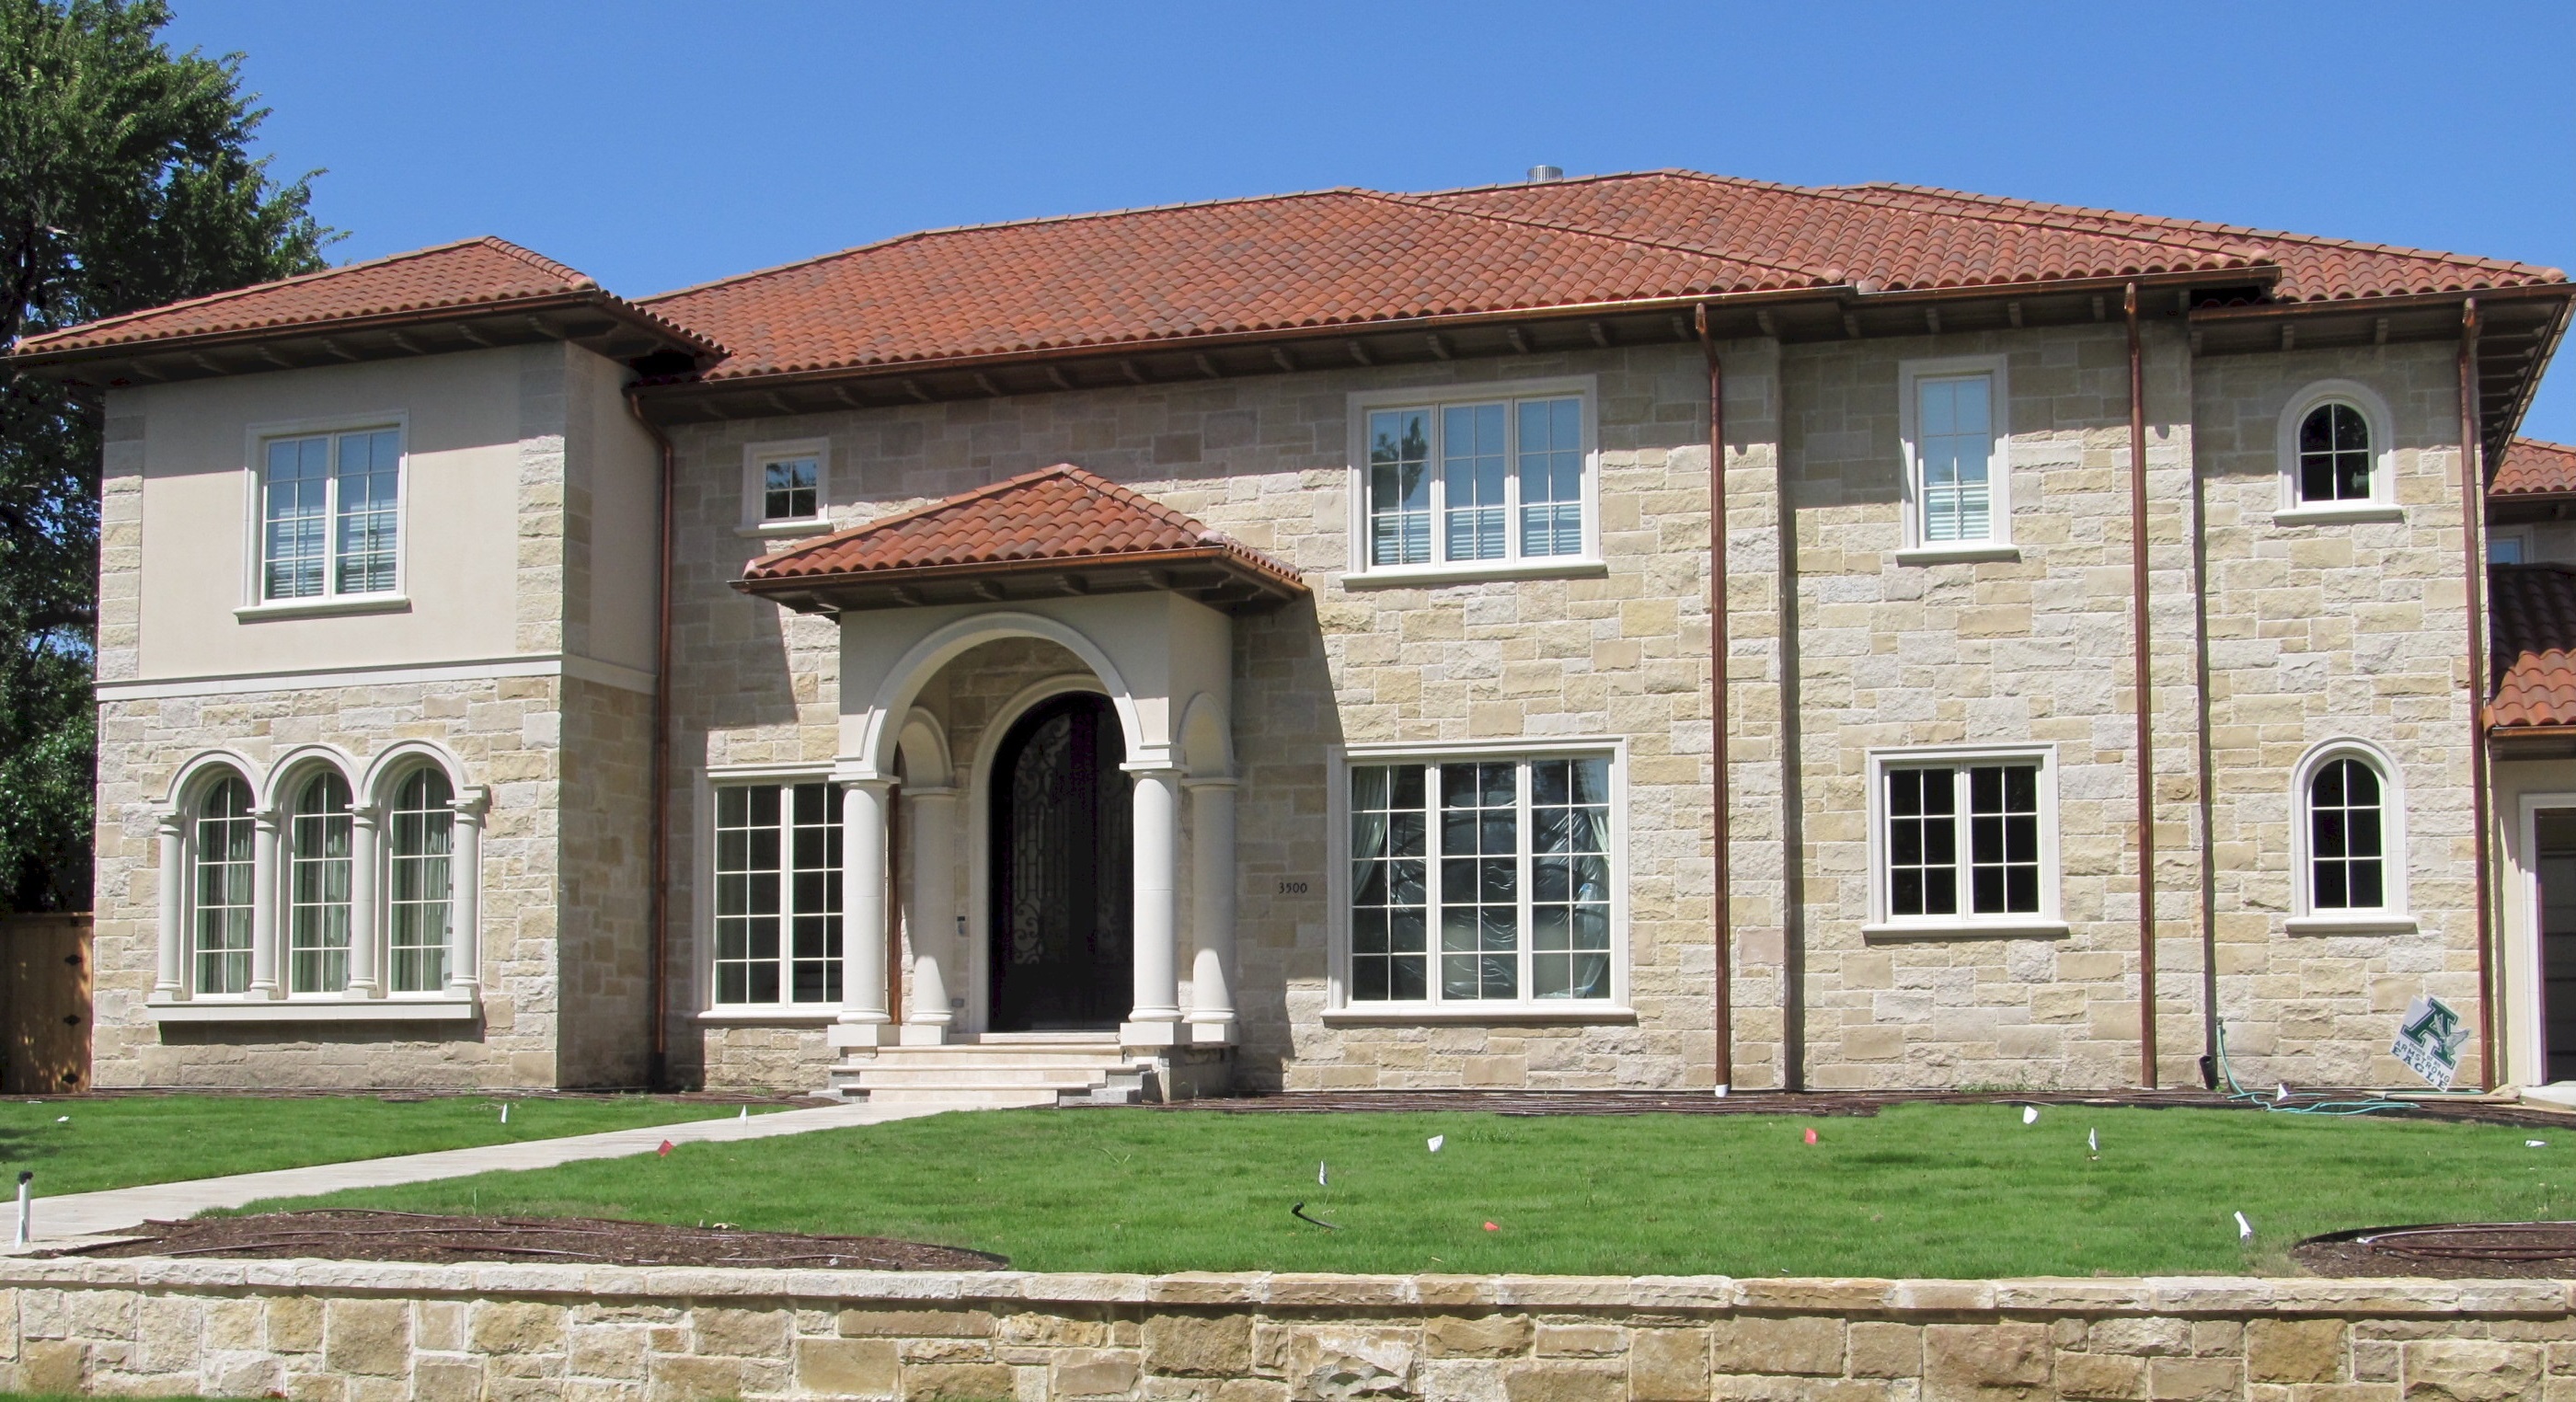
architecture, structure, villa, mansion, house, building, home, construction, cottage, facade, property, exterior, residential, luxury, farmhouse, estate, hacienda, manor house, real estate, realty, residential area